Zinaida Gippius

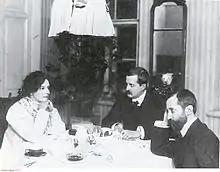
Gippius with Filosofov and Merezhkovsky (right) c. 1920

Gippius saw the October Revolution as the end of Russia and the coming of the Kingdom of Antichrist. "It felt as if some pillow fell on you to strangle... Strangle what — the city? The country? No, something much, much bigger," — she wrote in her 26 October 1917, diary entry. In late 1917 Gippius was still able to publish her anti-Bolshevik verses in what remained of the old newspapers, but the next year was nightmarish, according to her "Diaries". Ridiculing H. G. Wells ("I can see why he is so attracted to the Bolsheviks: they’ve leapfrogged him"), she wrote of Cheka atrocities ("In Kiev 1200 officers killed; legs severed, boots taken off." — 23 February. "In Rostov teenager cadets shot down — for being mistakenly taken for Constitutional Democratic Party cadets, the banned ones." — 17 March), of mass hunger and her own growing feeling of dull indifference. "Those who still have a soul in them walk around like corpses: neither protesting, nor suffering, waiting for nothing, bodies and souls slumped into hunger-induced dormancy."